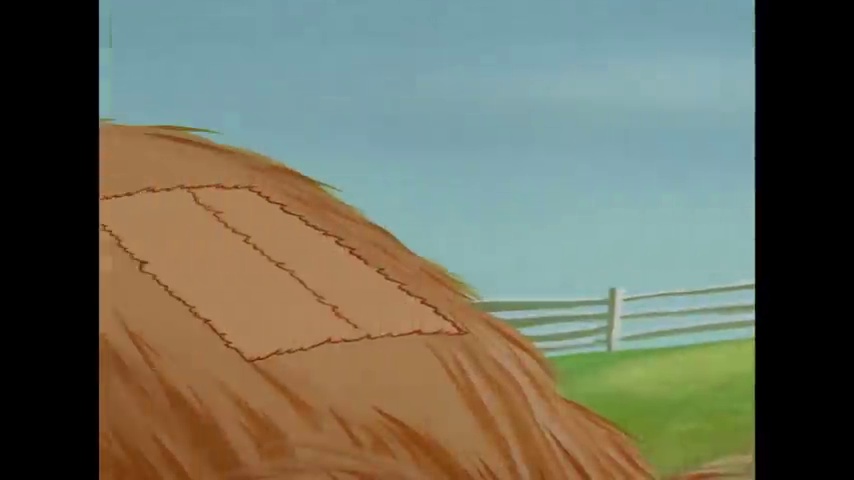
Portrait style: Cartoon Portrait